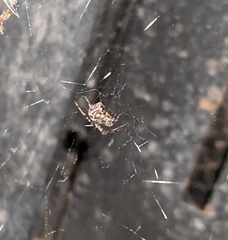
Species: Parasteatoda_tepidariorum